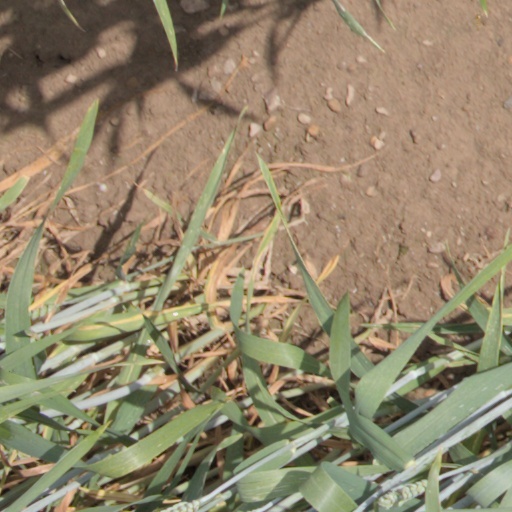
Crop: wheat